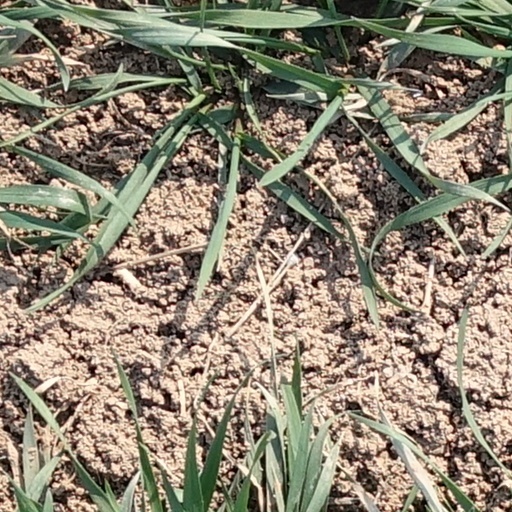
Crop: wheat